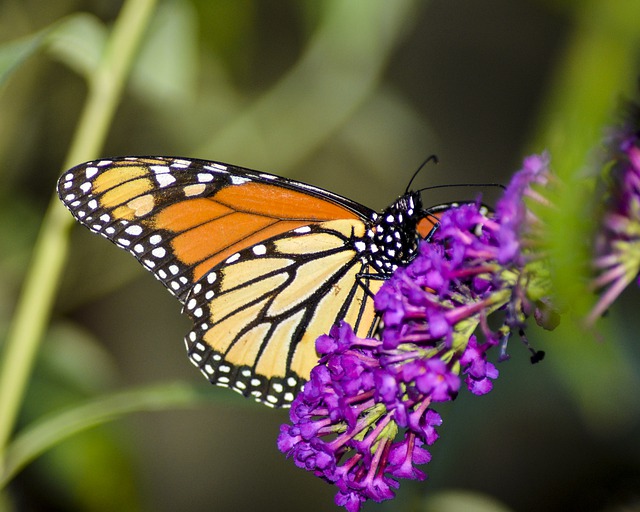
Label: butterfly